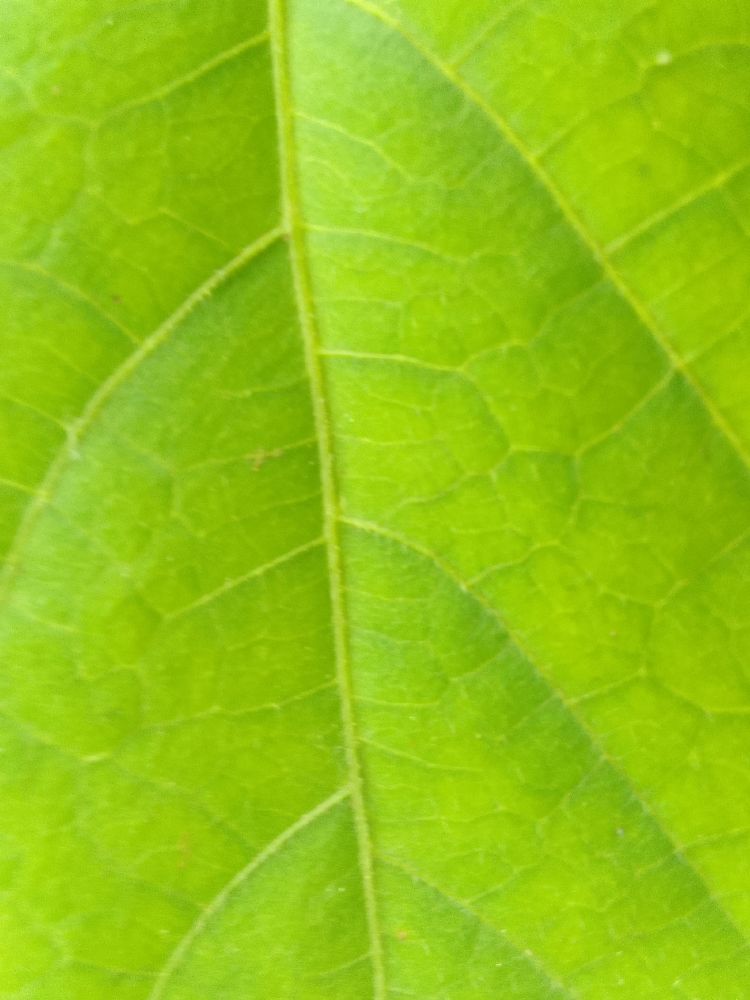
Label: healthy